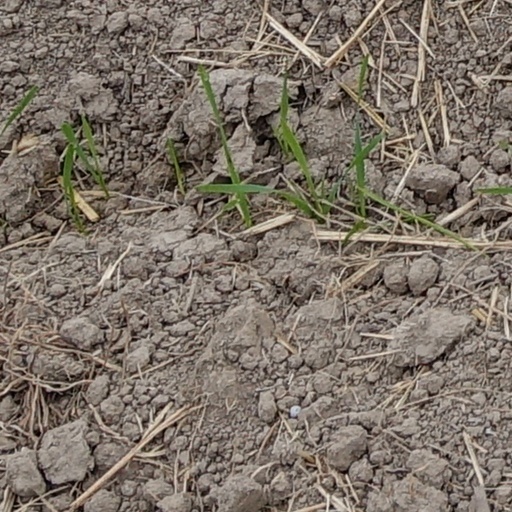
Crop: wheat